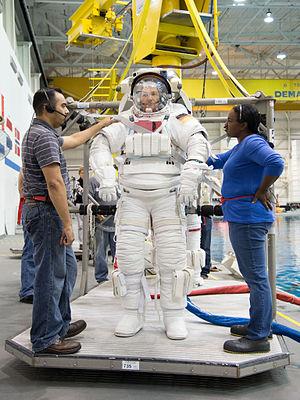
Alexander Gerst est un astronaute allemand né le 3 mai 1976 à Künzelsau dans le Bade-Wurtemberg, recruté en 2009 lors de la 3ᵉ sélection d'astronautes de l'Agence spatiale européenne. Il est volcanologue et géophysicien. Il a effectué deux missions de longue durée sur la Station spatiale internationale en 2014 et 2018.